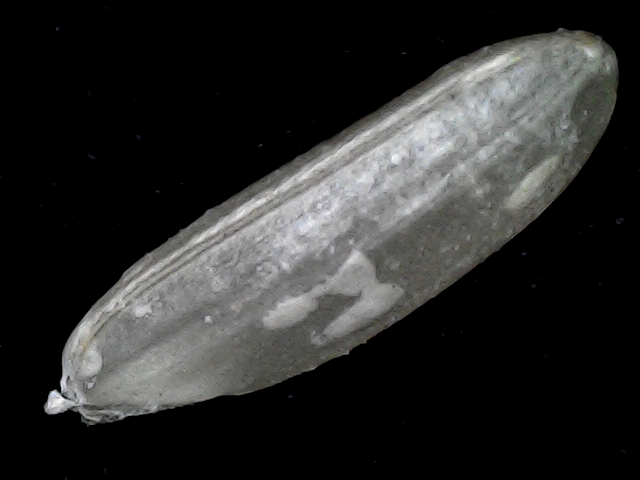
Rice variety: BD72